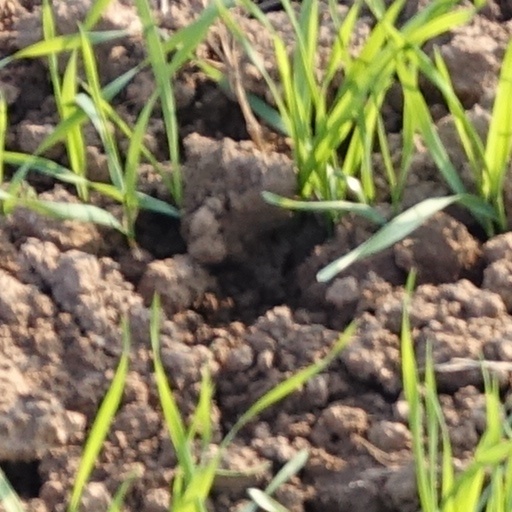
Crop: wheat